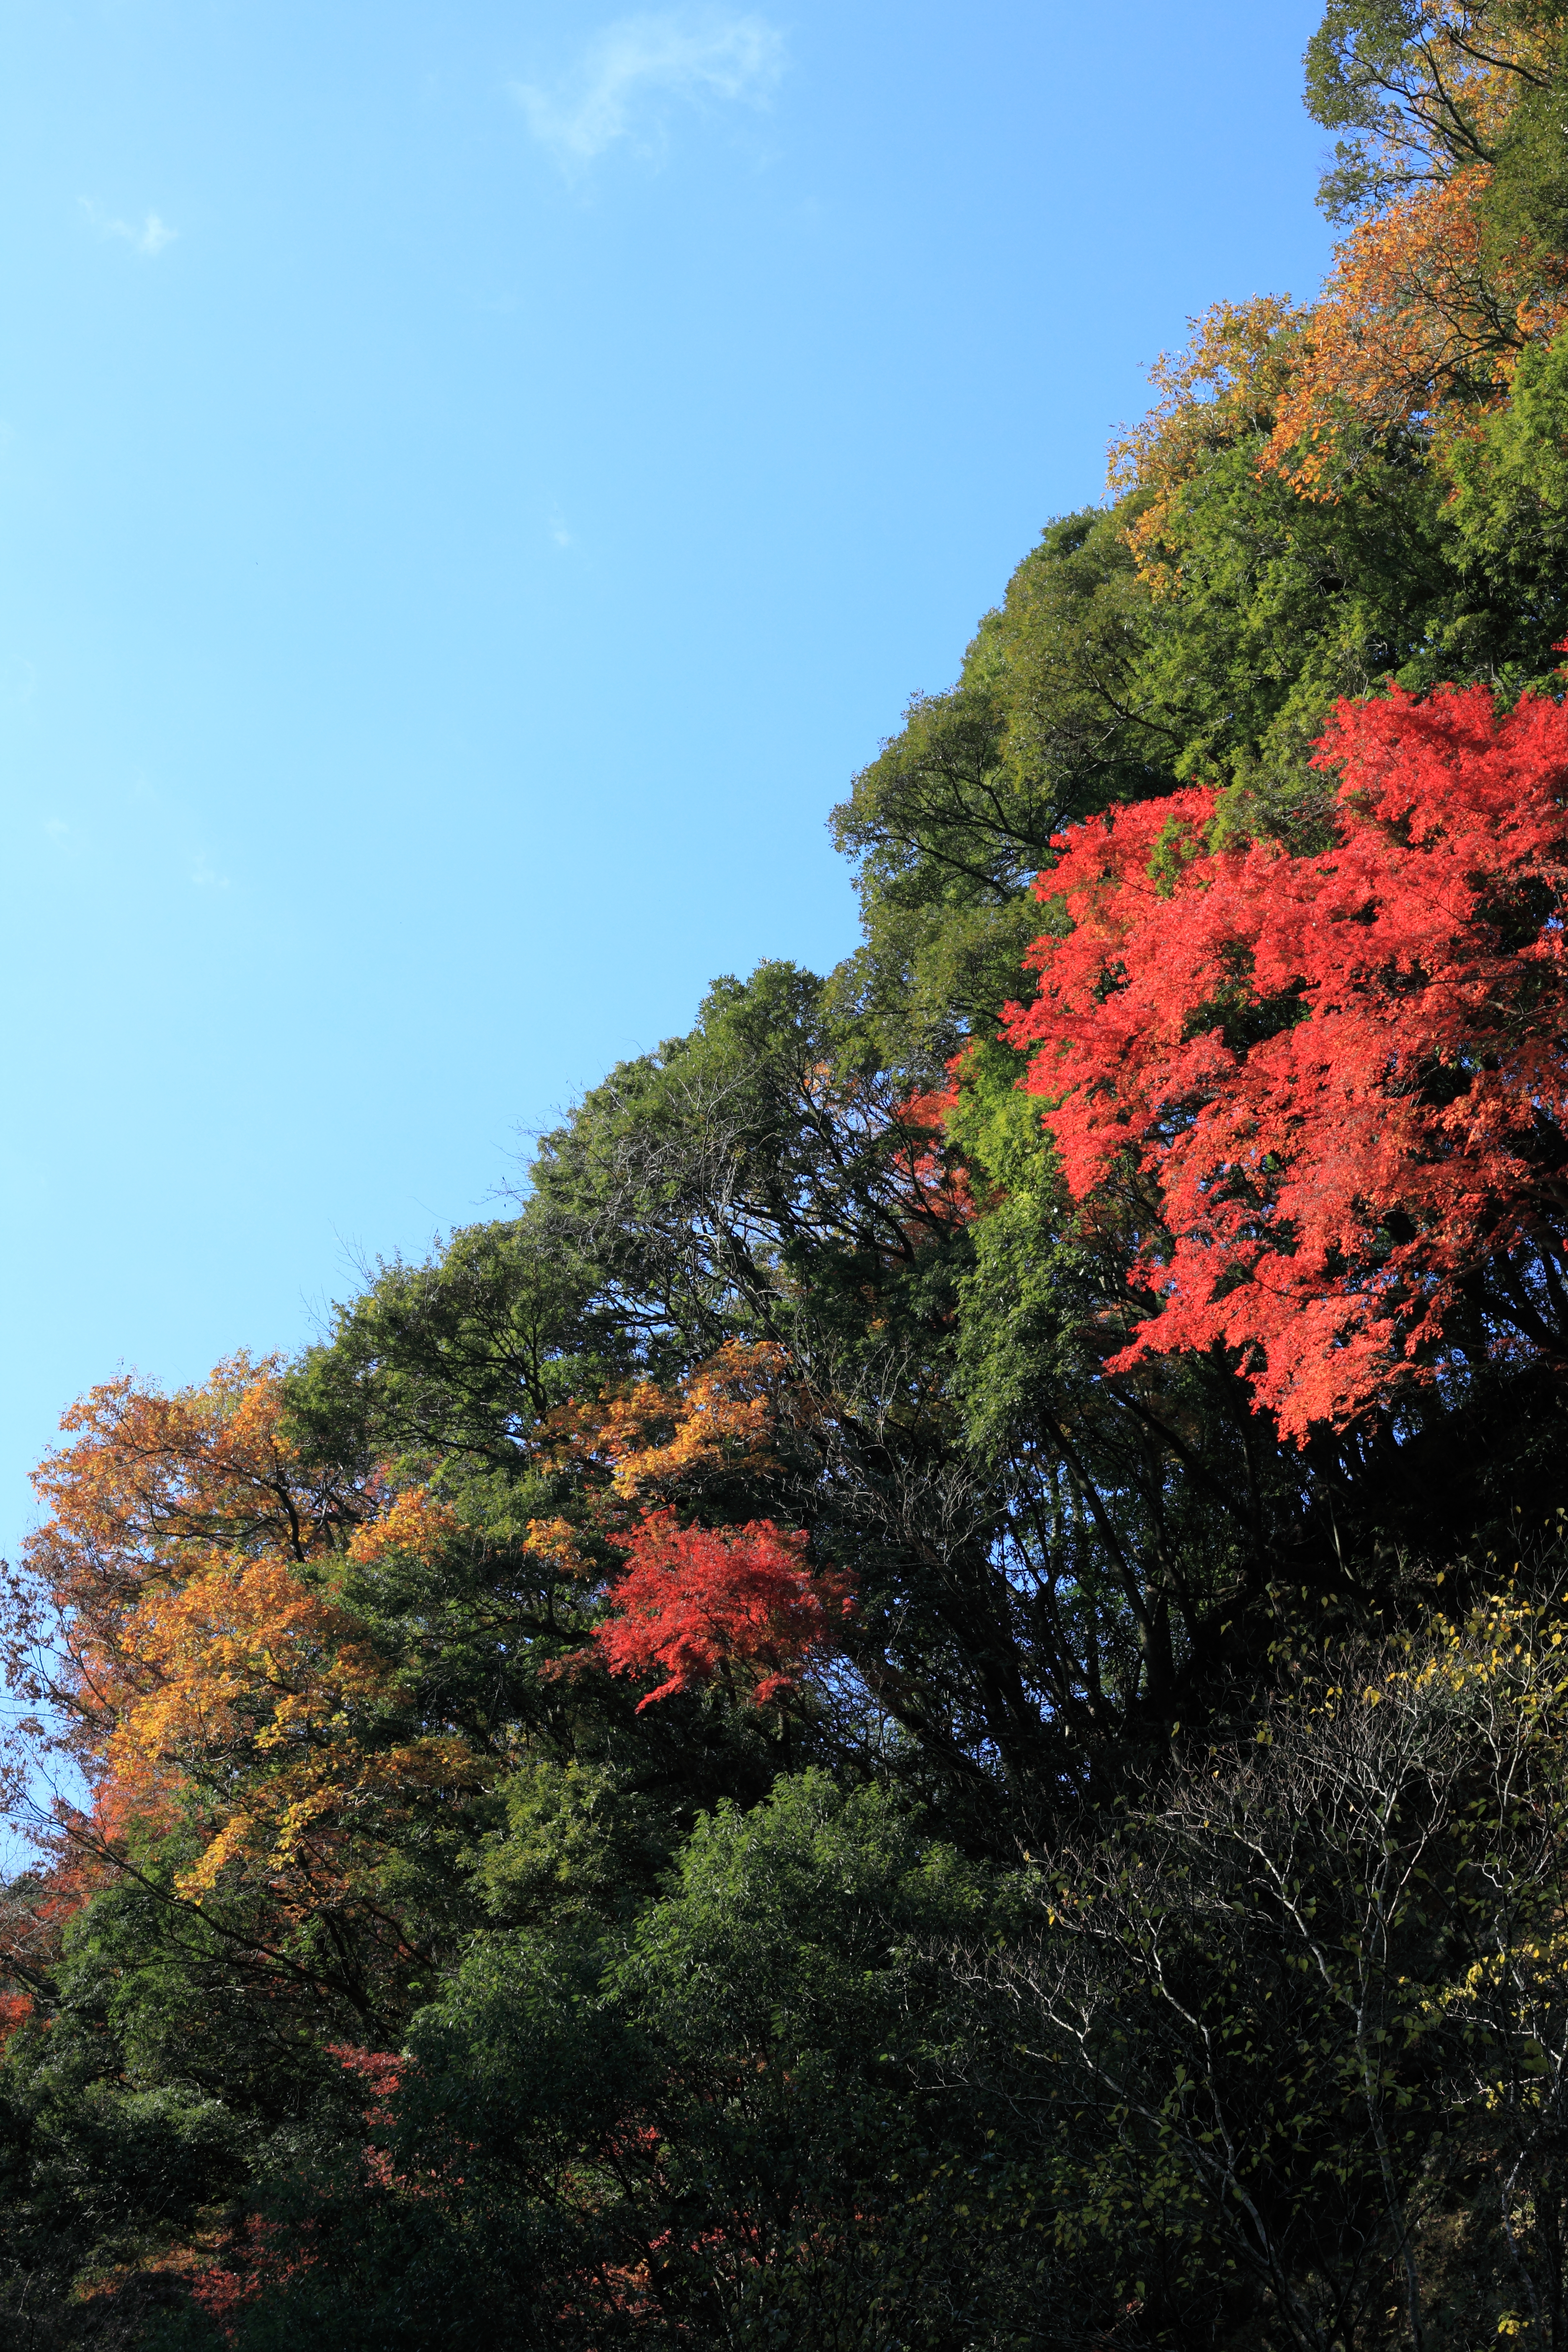
tree, nature, forest, mountain, plant, sky, leaf, hill, flower, high, autumn, park, botany, garden, flora, season, 5d, hires, markii, hi, res, resolution, woody plant